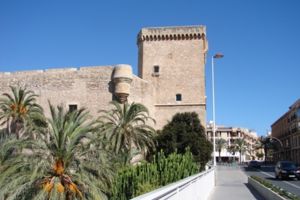
Elche / Referencer
Elche
Elche og Elx er en by i regionen Alicante i det østlige Spanien med et indbyggertal på 228.675. Byen ligger tæt ved kysten til Middelhavet.